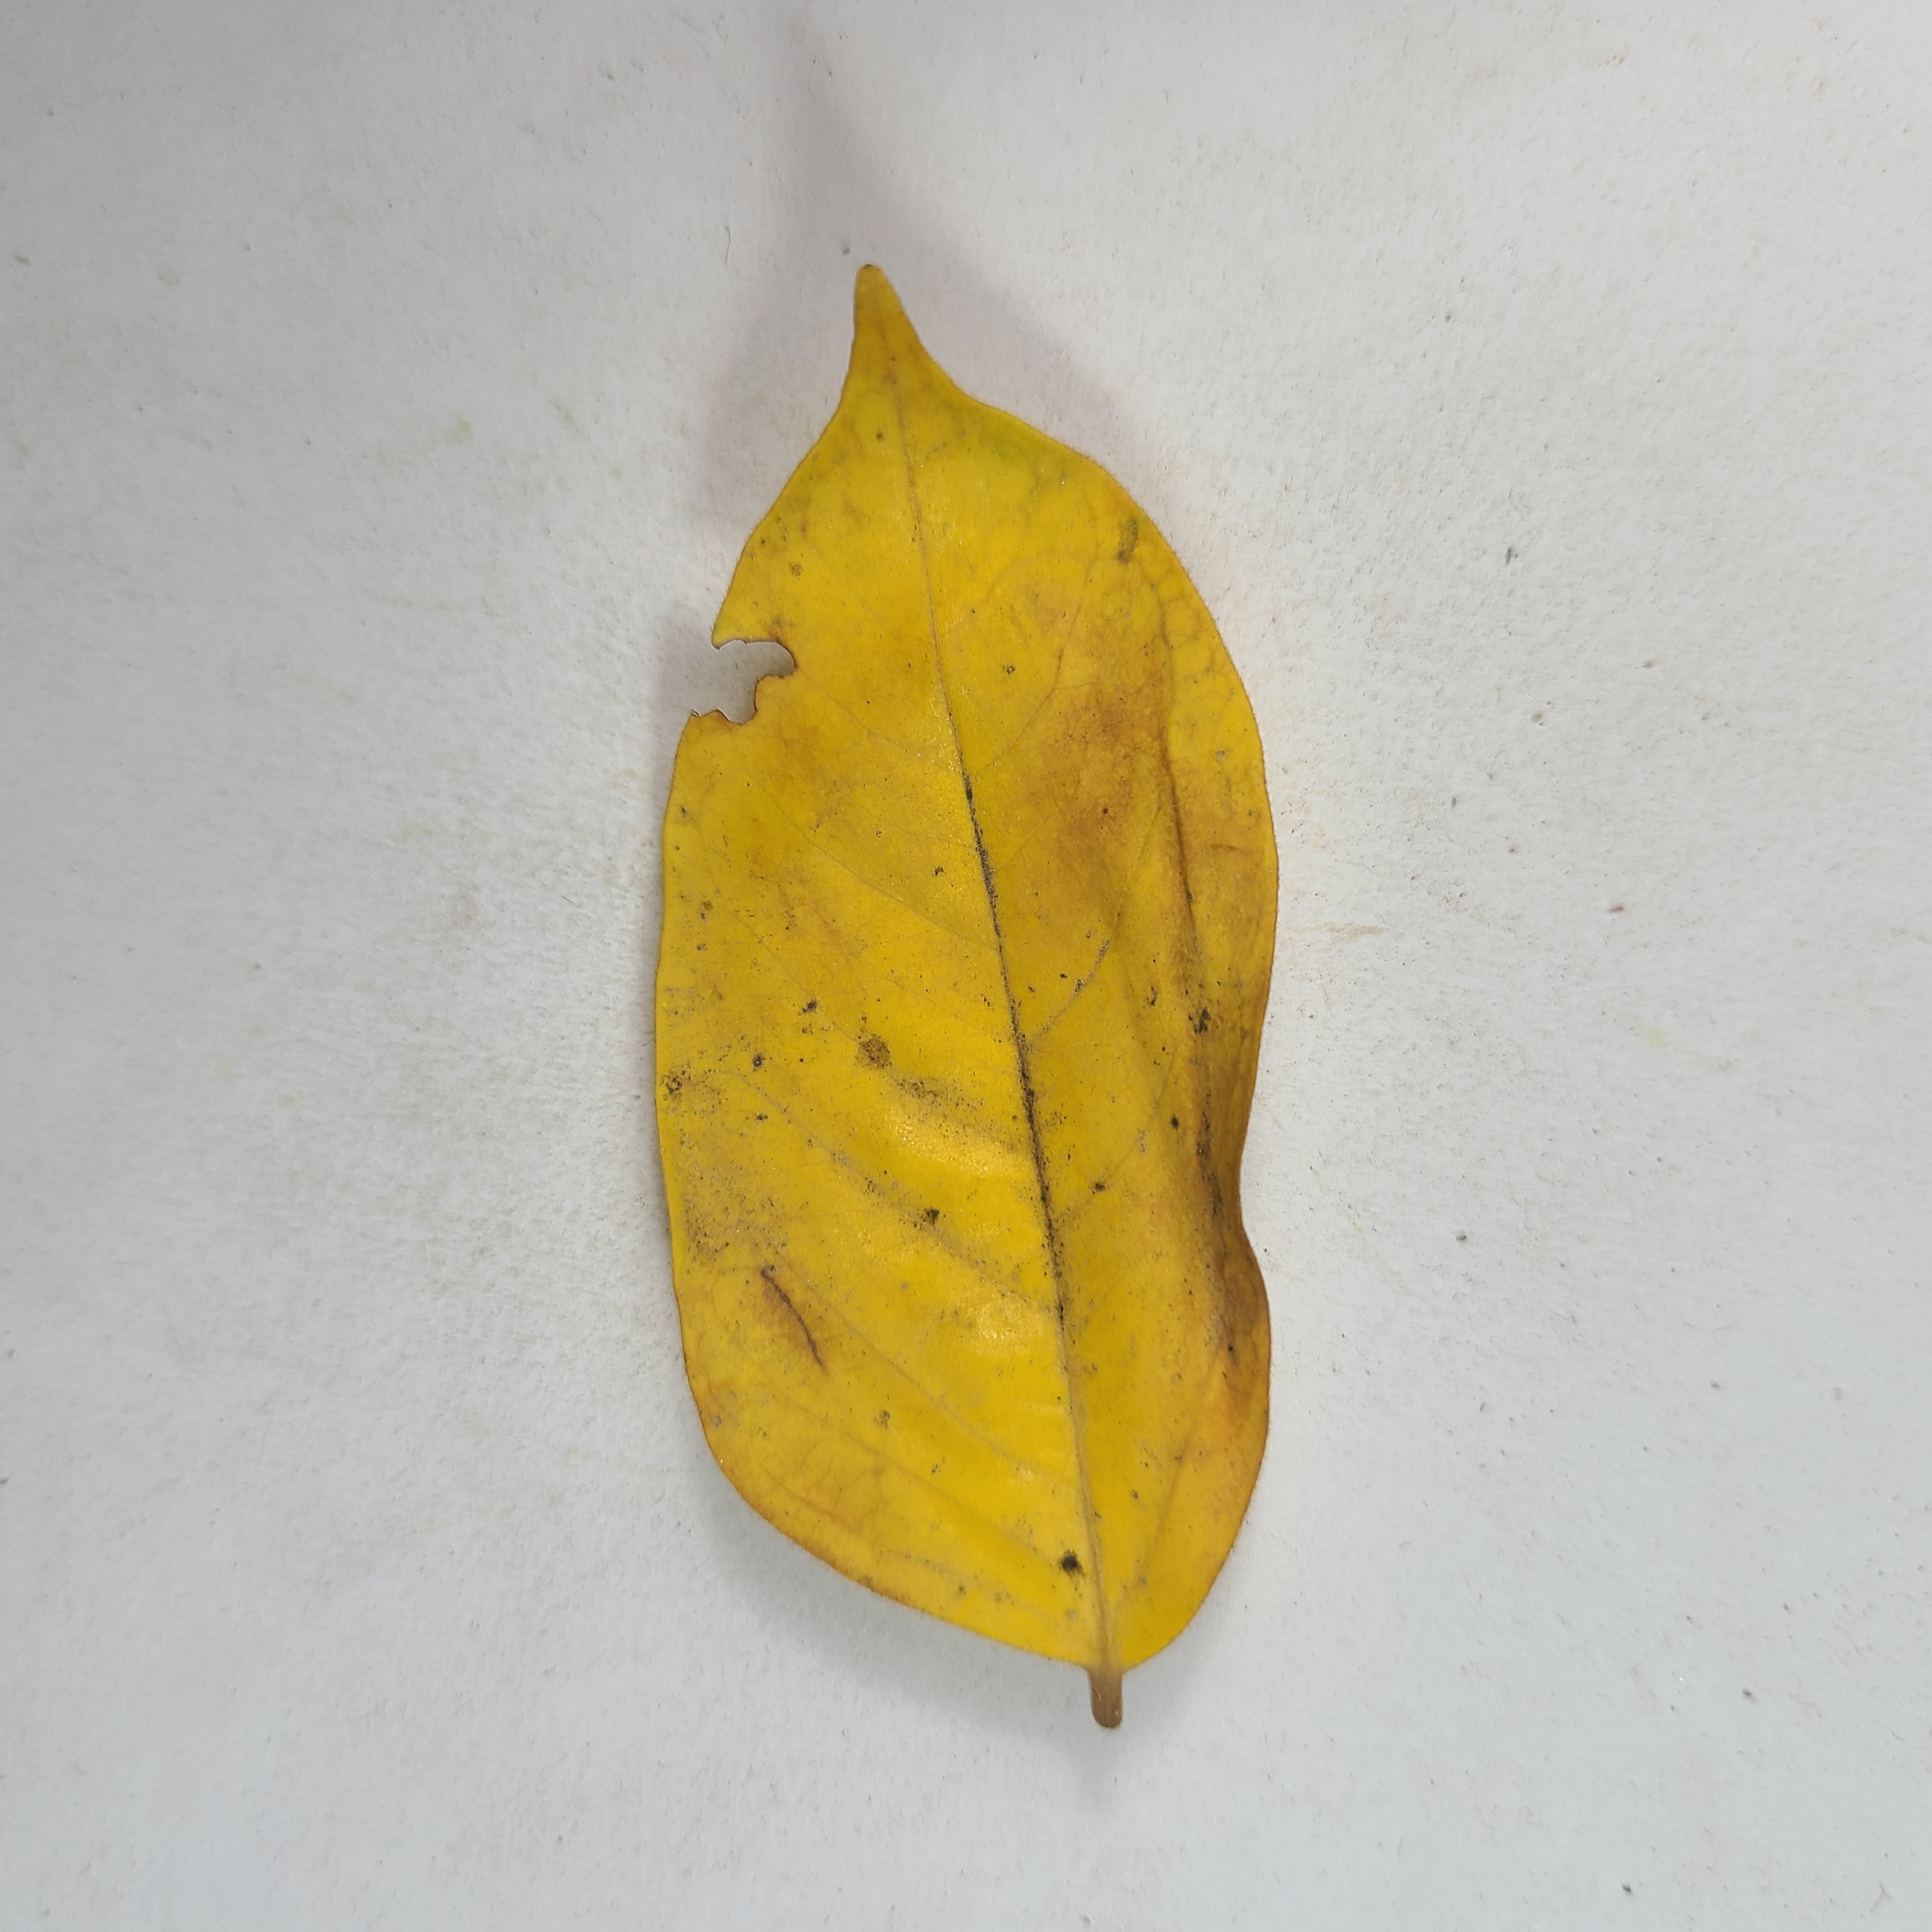
Label: Yellow Leaves